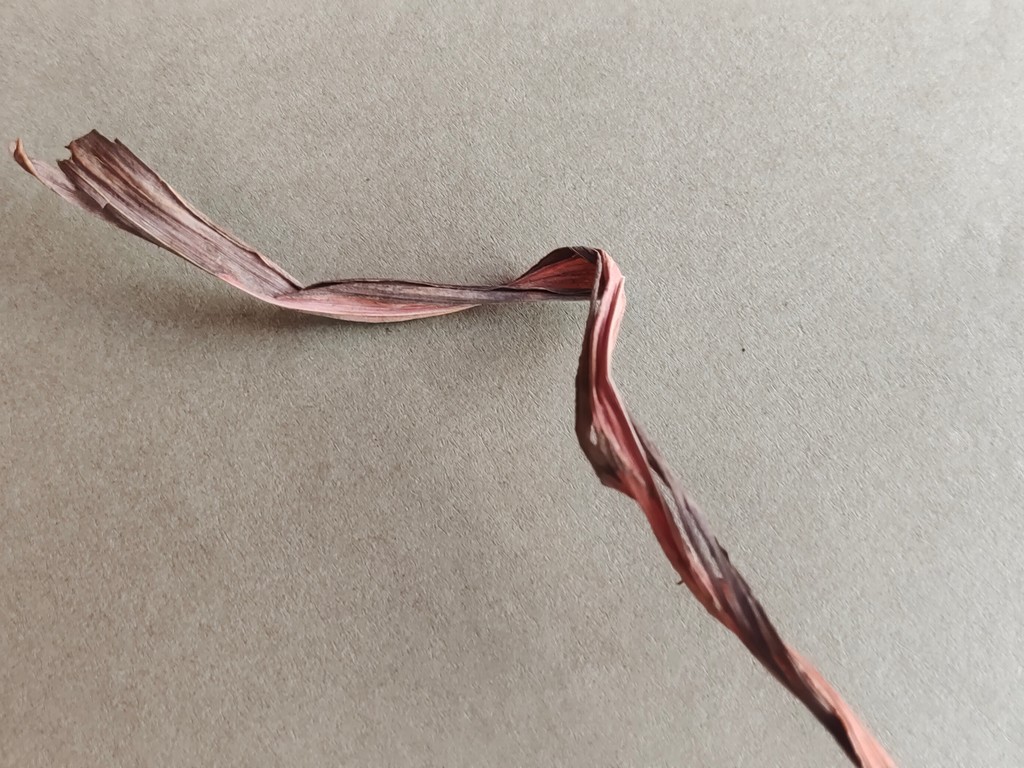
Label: Dried